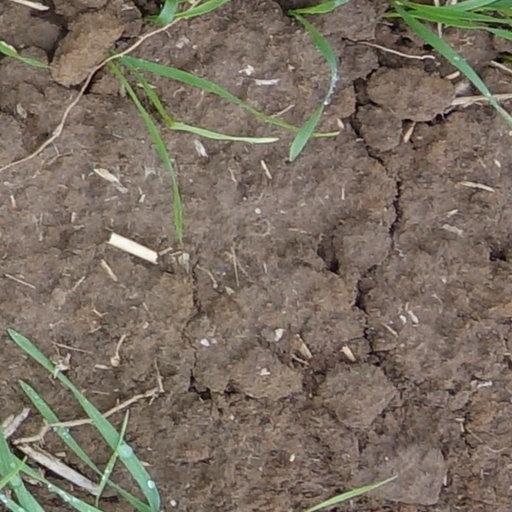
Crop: wheat